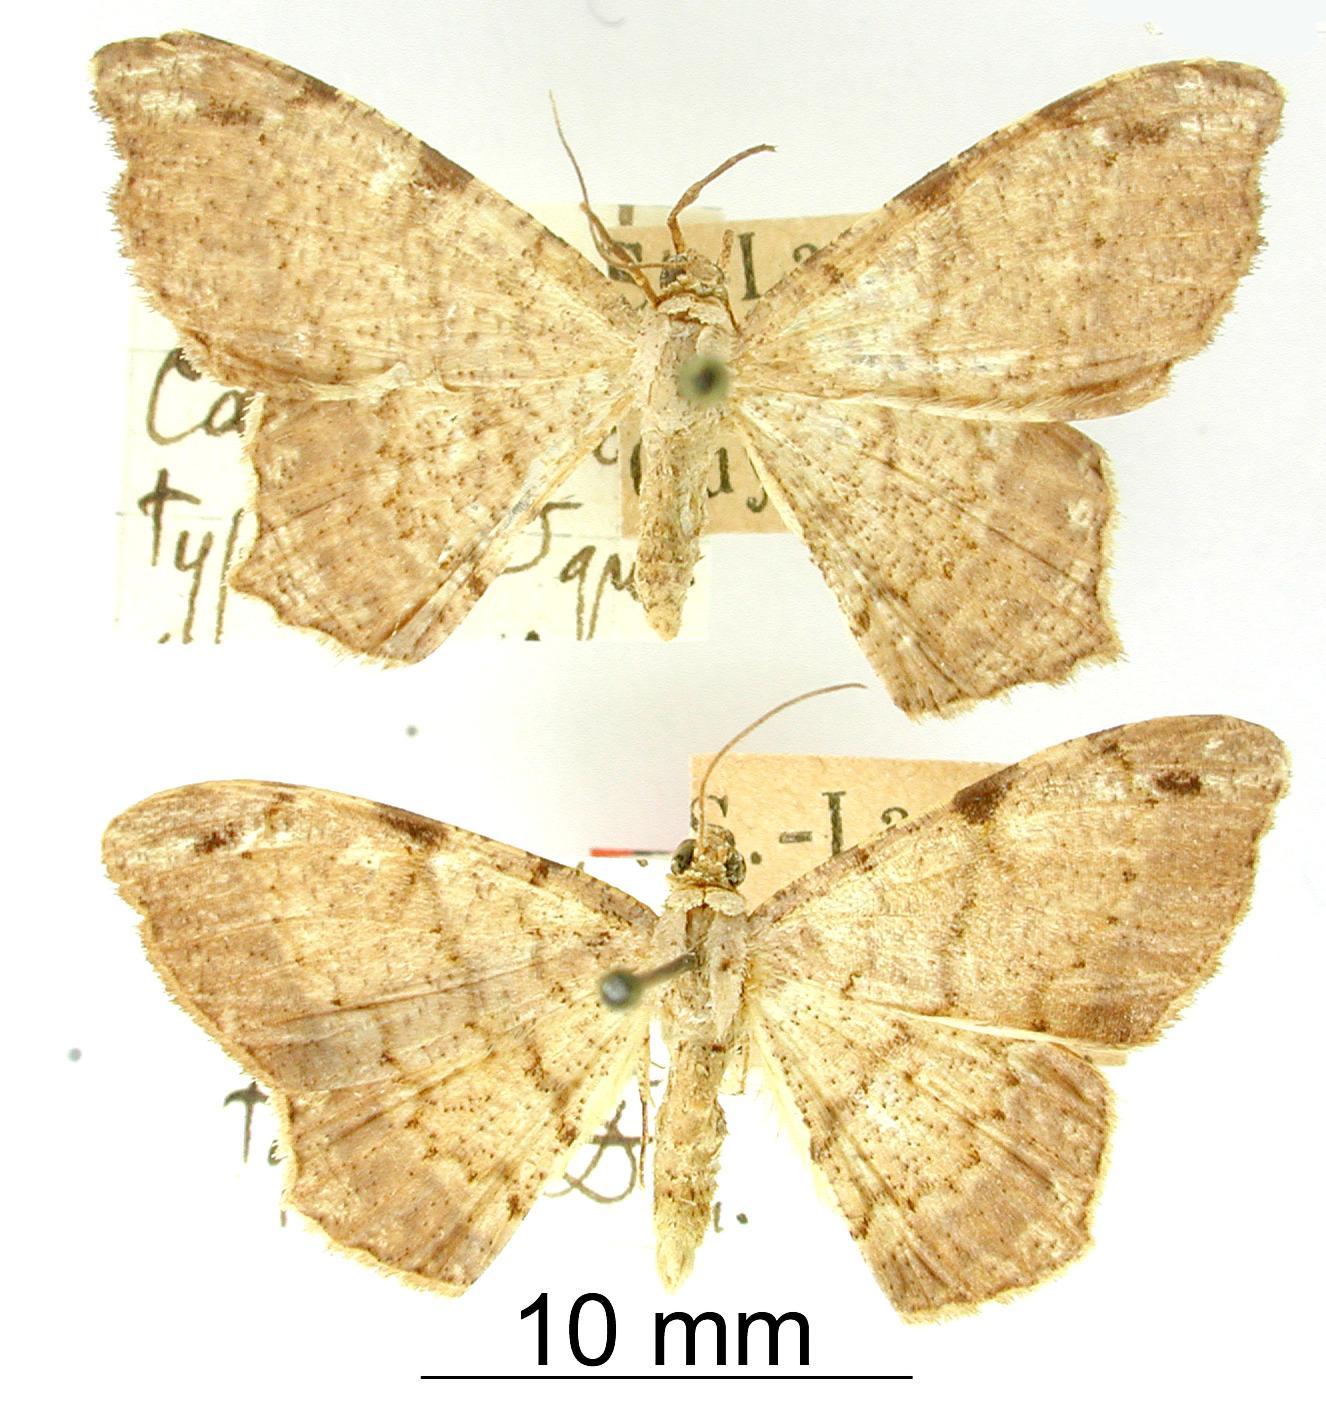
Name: Semiothisa carinaria
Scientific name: Semiothisa carinaria Dognin, 1924
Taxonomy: Animalia, Arthropoda, Insecta, Lepidoptera, Geometridae, Ennominae
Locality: St. Laurent, Maroni, French Guiana